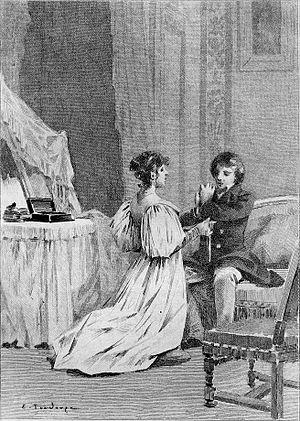
Le Lys dans la vallée est un des romans des Études de mœurs d’Honoré de Balzac paru en volume en 1836, s’insérant, dans l'édition Furne de 1844, dans le deuxième livre Scènes de la vie de campagne de sa grande fresque intitulée La Comédie humaine.